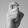
ASL letter: X